Scott Sunken Garden

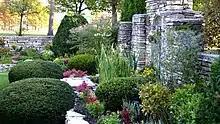

The city is in need of widespread upgrades to the power grid infrastructure inducing several substations to replace the older Eckert Substation next to the Eckert Power Station. The Lansing Board of Water and Light (LBWL) and Mayor Virg Bernero have pushed for a large central substation with their proposal to destroy a riverside park (Scott Park) and to remove historical integrity of its historical landmark of Scott Sunken Garden.